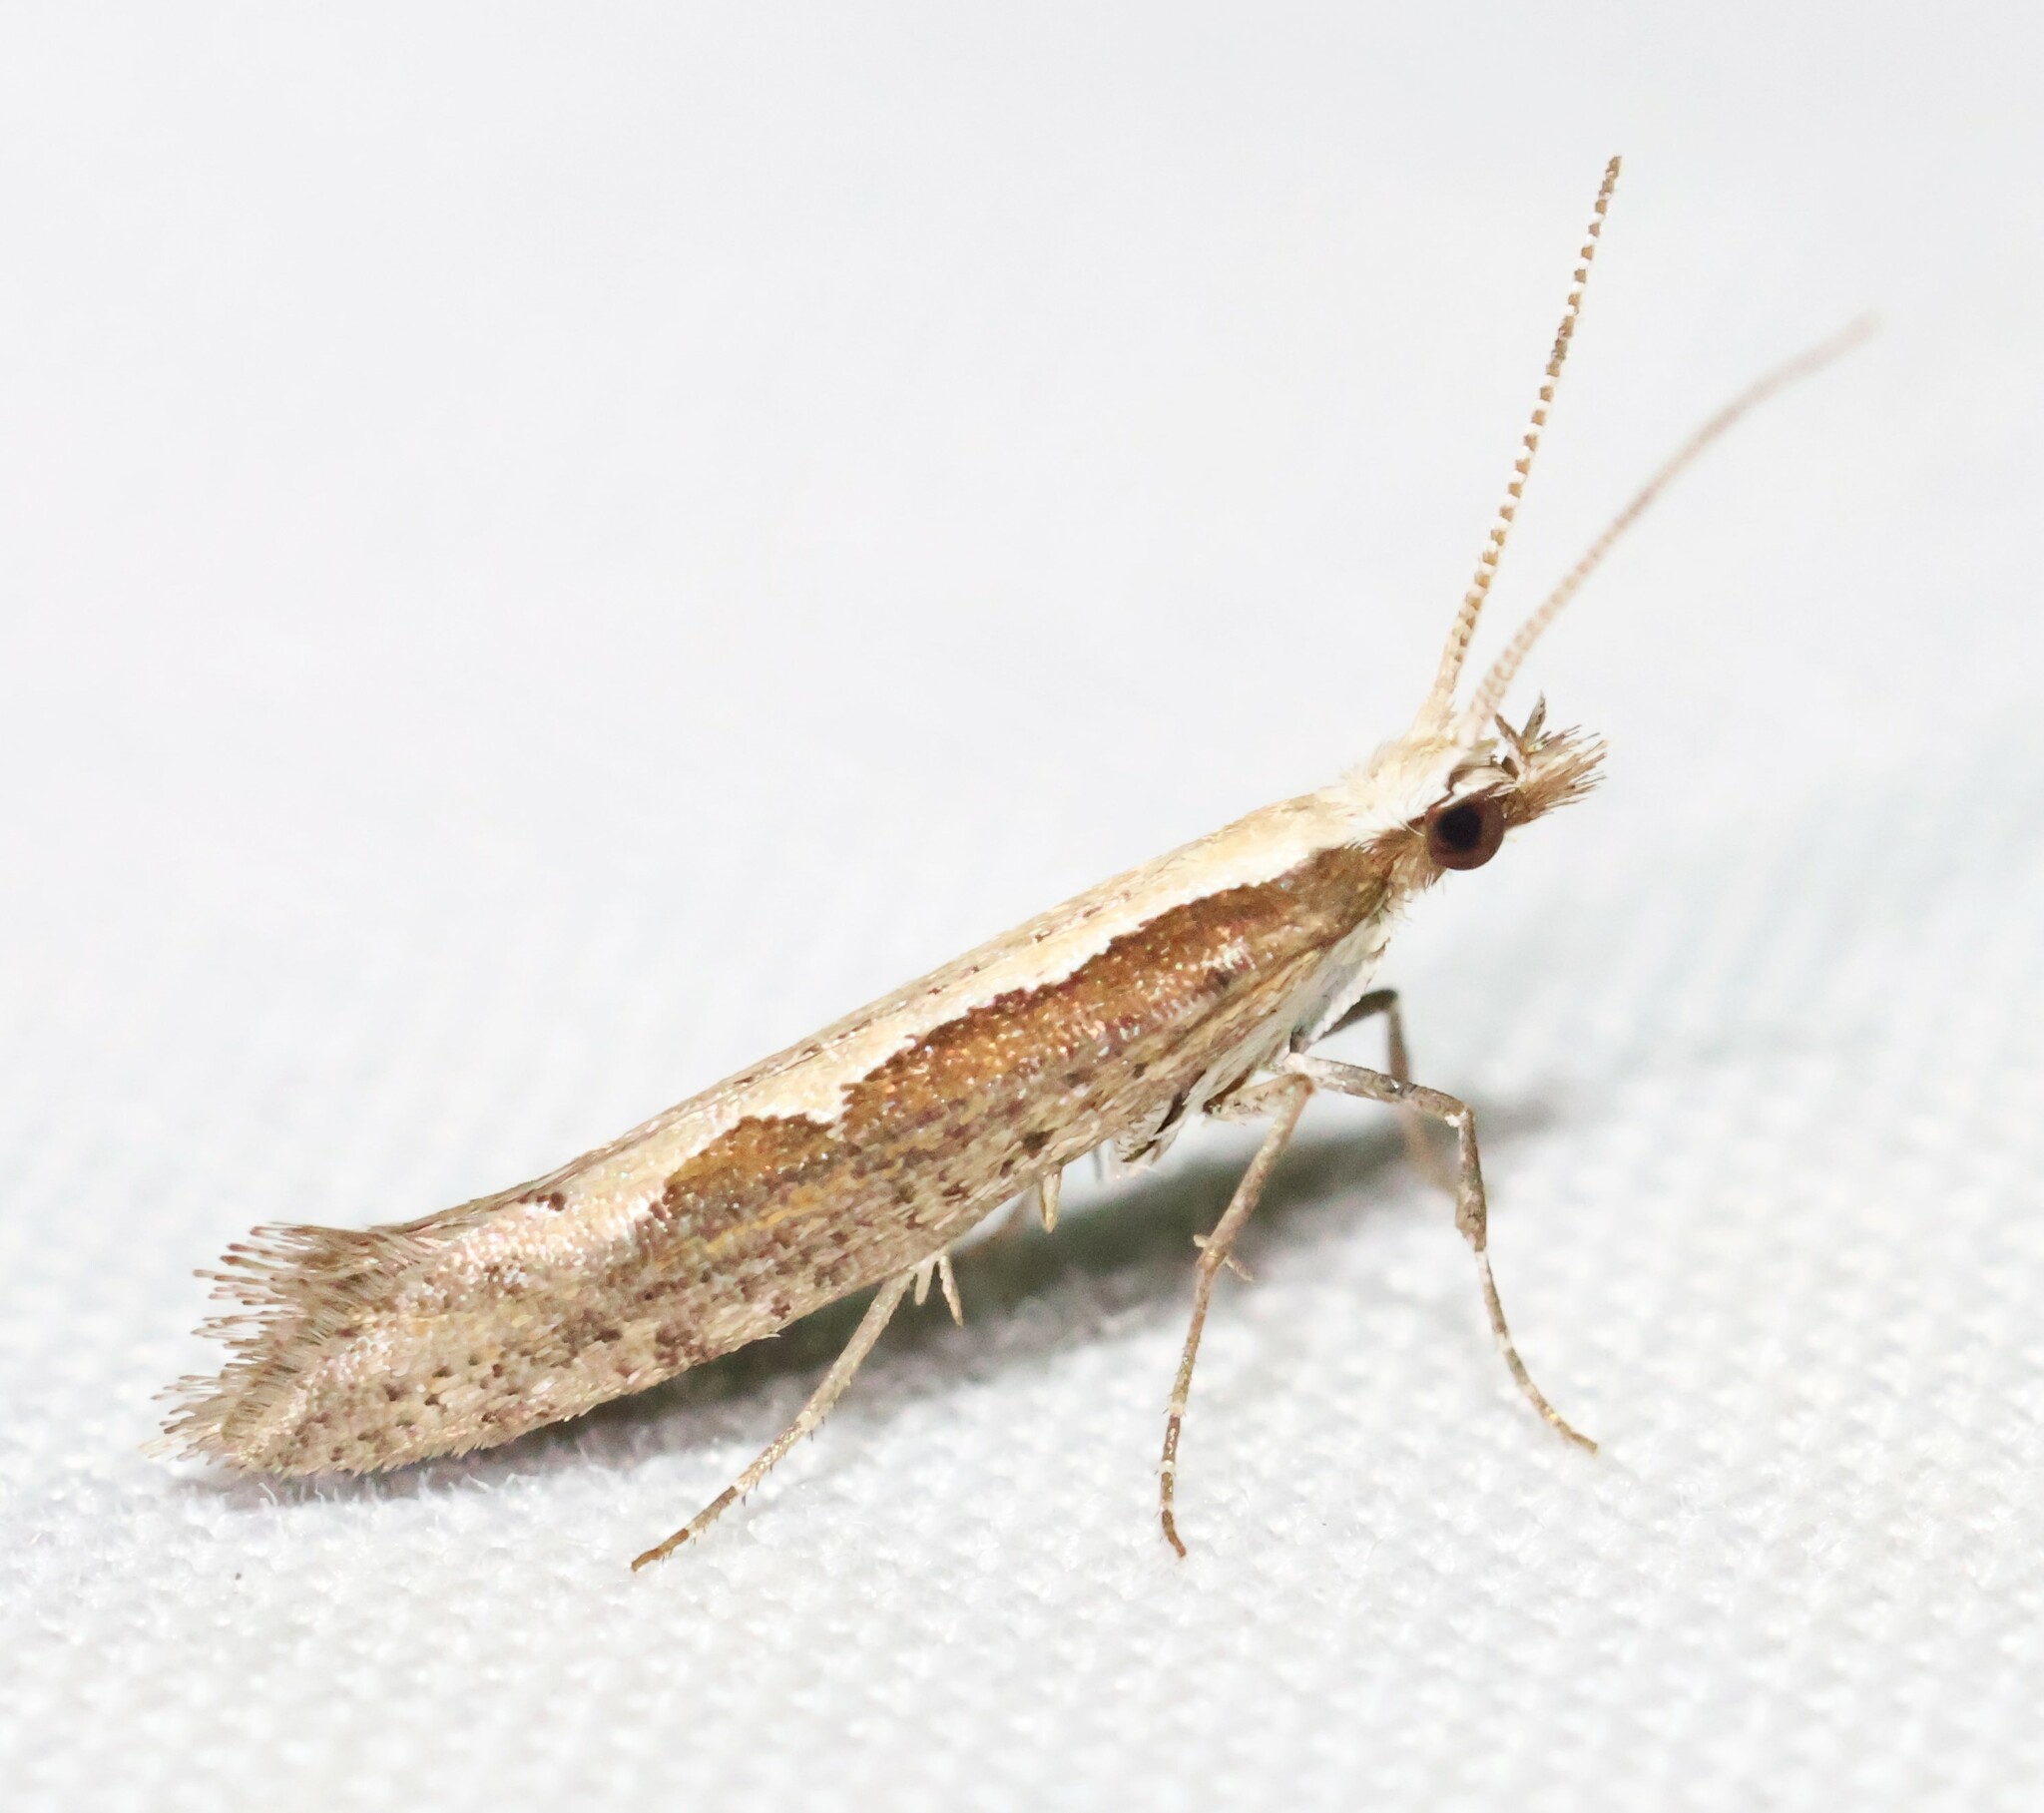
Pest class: diamondback_moth